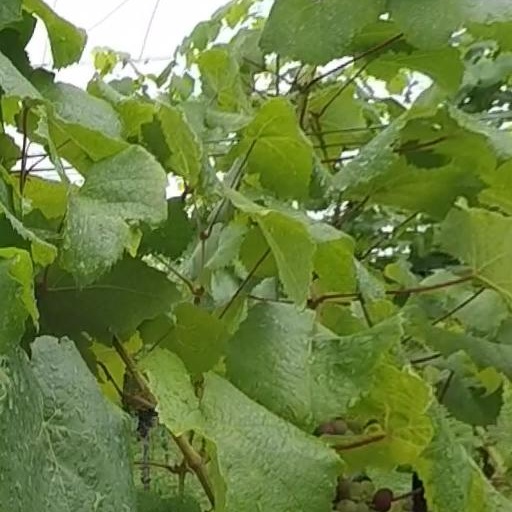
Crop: grape